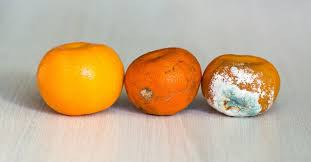
Label: trash